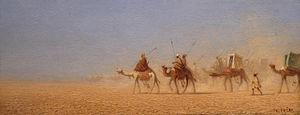
Théodore Frère, Caravanes traversant le désert, Musée des beaux-arts de Reims
Charles-Théodore Frère, dit Frère Bey, né le 21 juin 1814 à Paris, où il est mort le 24 mai 1888, est un peintre orientaliste français.